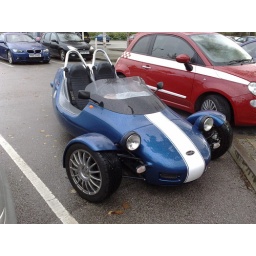
some weird bike/scooter thing in white rose car park